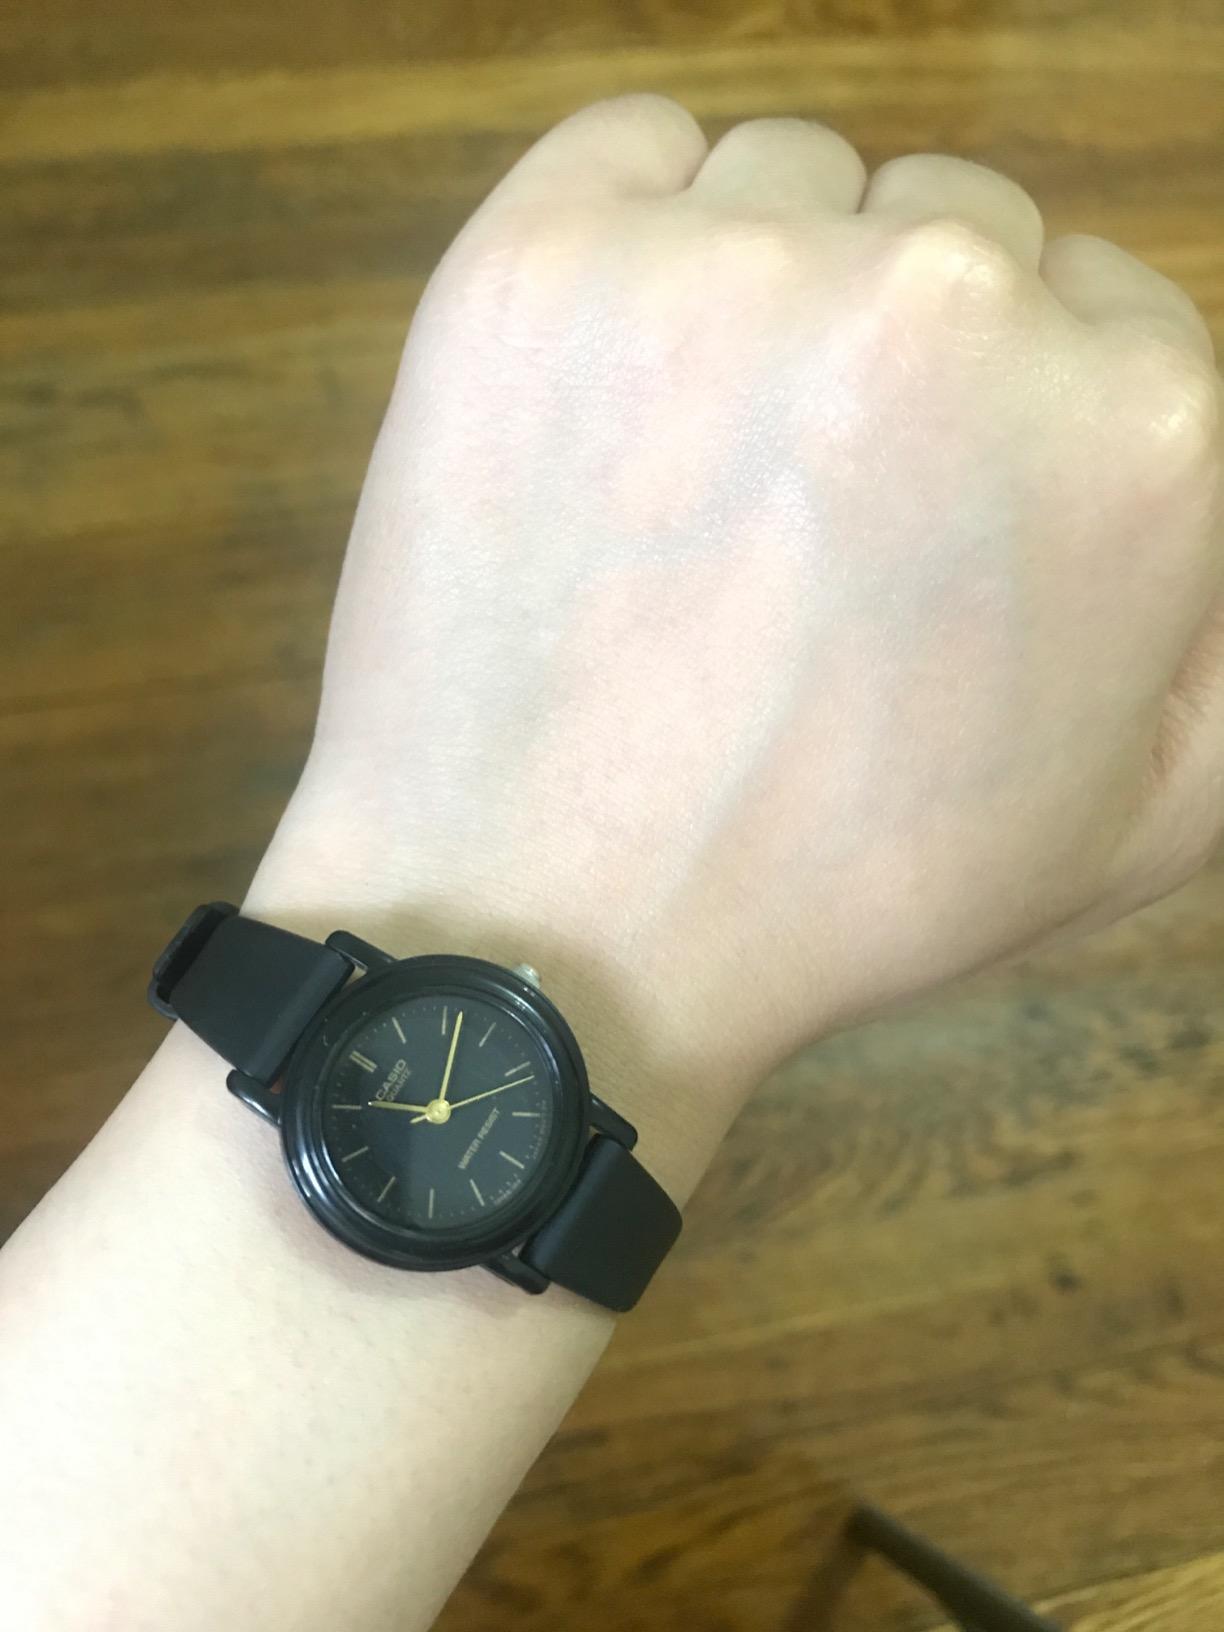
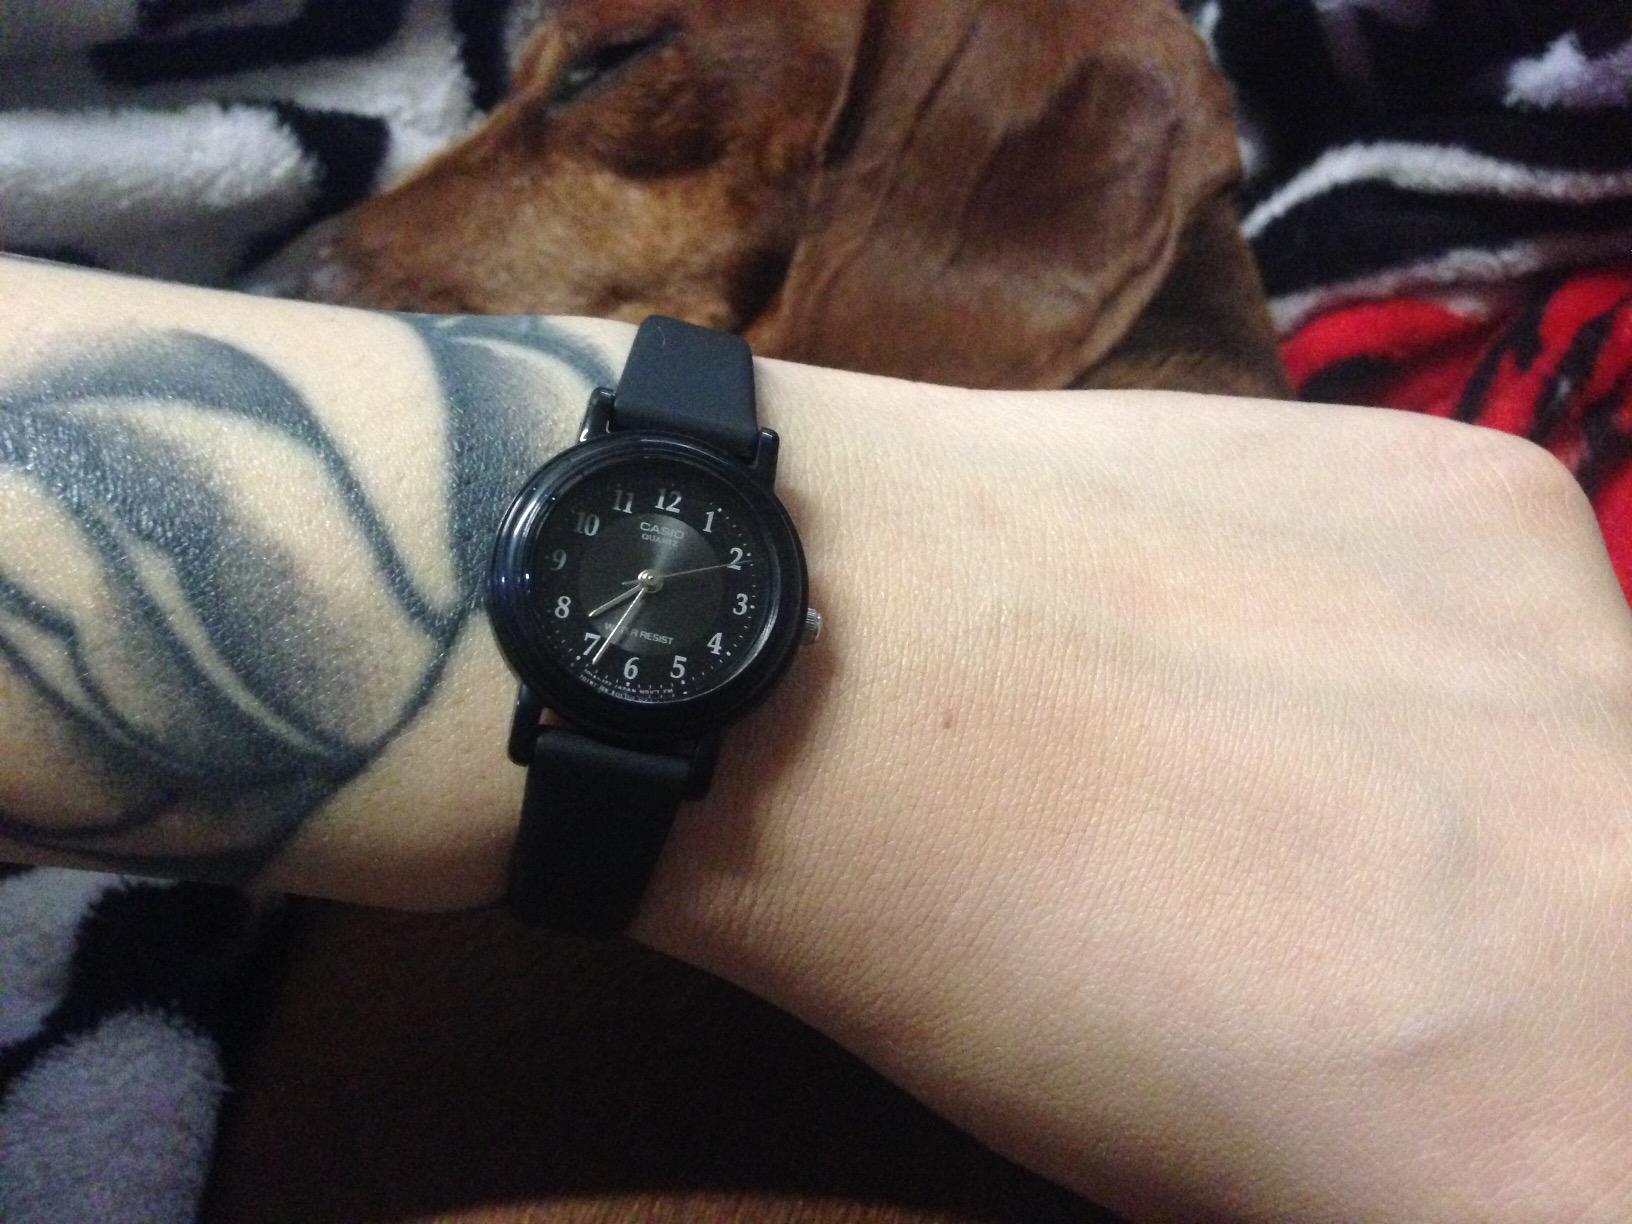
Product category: accessories_watch
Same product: no